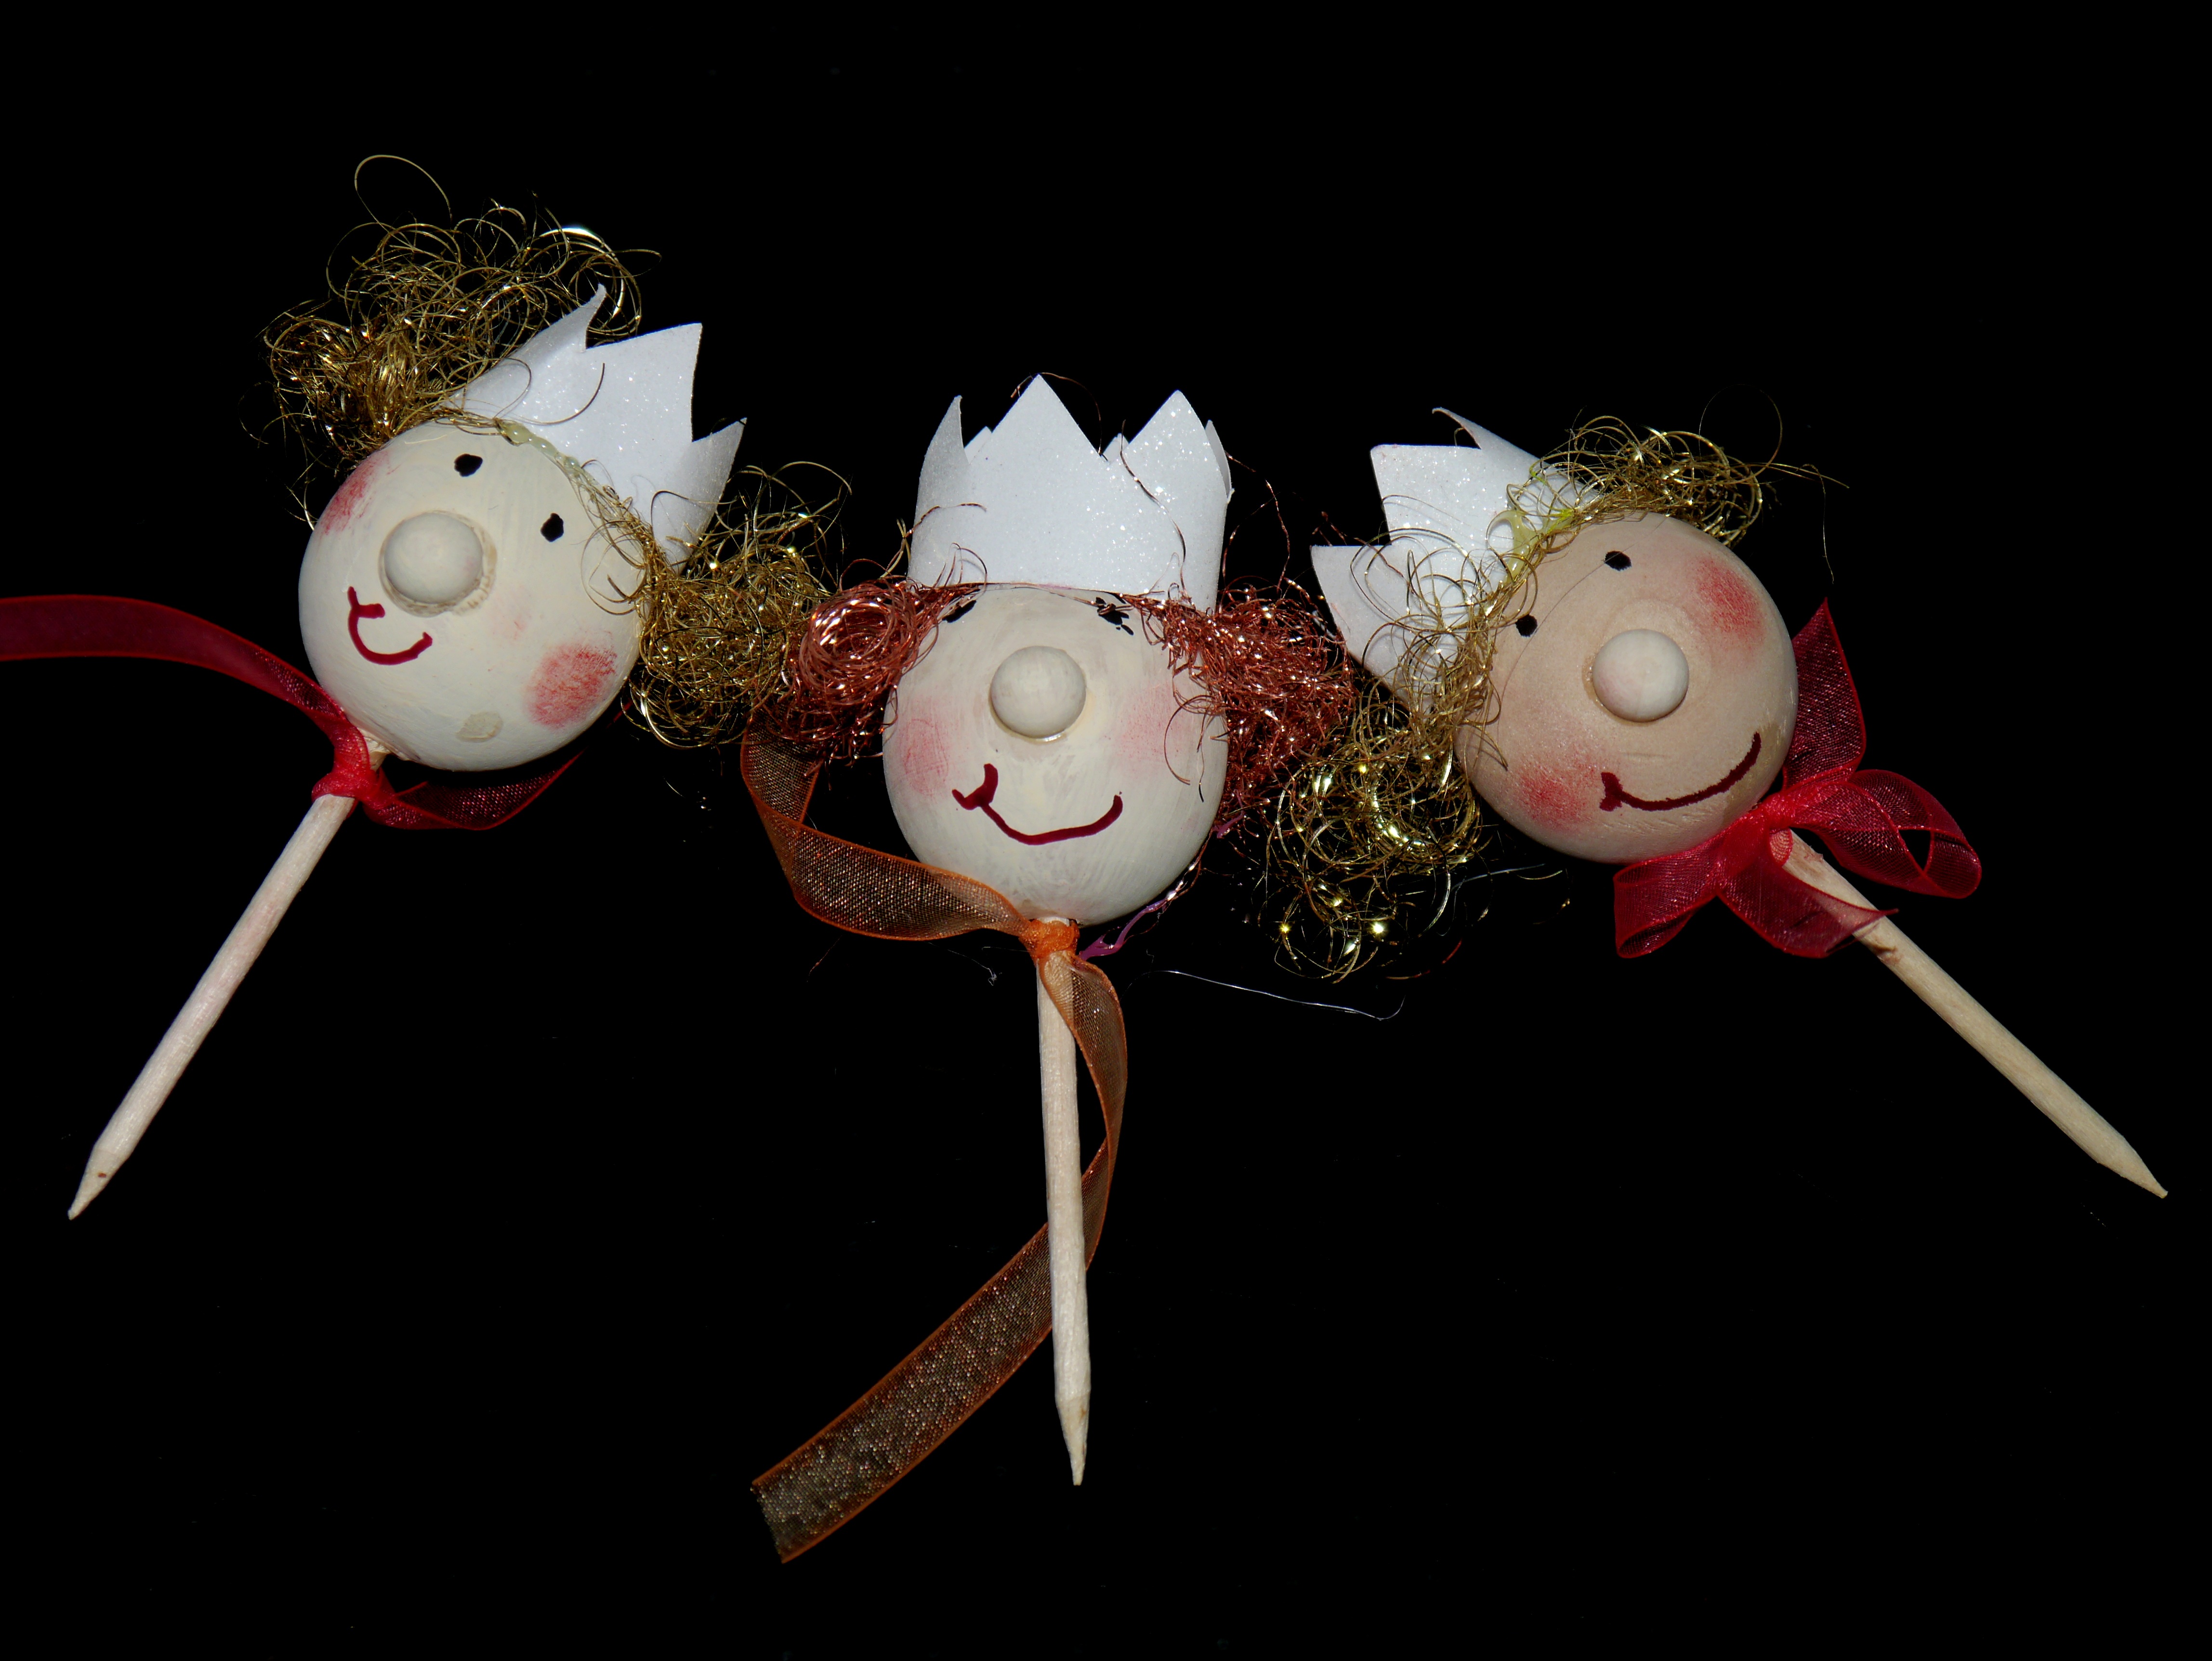
wood, flower, christmas, toy, deco, crown, princess, fairy tales, wood doll, tinker, apple doll